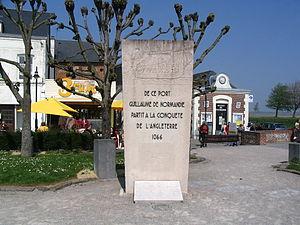
Monument sur Guillaume-le-conquérant, place de la bourse, à Saint-Valéry-sur-Somme, France.
Cet article recense les œuvres d'art dans l'espace public du département de la Somme, en France.
L'histoire sur le territoire de la future Picardie, créée à la fin du XVᵉ siècle, remonte au Paléolithique, époque où les hommes de la Préhistoire s'installèrent sur les terrasses alluviales de la vallée de la Somme. Elle se poursuivit au Néolithique, époque où l'on se sédentarisa et cultiva la terre. À l'âge du fer, les Celtes vinrent s'installer dans cette région puis ce fut la conquête romaine et l'entrée de ce territoire dans l'histoire écrite. Avec les invasions barbares du Vᵉ siècle, une nouvelle période commença, le Moyen Âge, mais ce n'est qu'à la fin du XIᵉ siècle que le mot « Picard » apparut pour la première fois dans un texte : Guillaume le Picard mourut au cours de la Première croisade, en 1098. « Picard » désigna des hommes avant de désigner un territoire. Au XIIIᵉ siècle, il y avait une « nation picarde » à l'Université de Paris.
L'histoire du département de la Somme est liée à la Révolution française et à la création des départements en 1790. Cependant, l'histoire de ce territoire est très ancienne puisque d'importants vestiges des époques les plus anciennes de la préhistoire y ont été découverts : l'Abbevillien et l'Acheuléen tirant leurs noms de sites archéologiques du département.